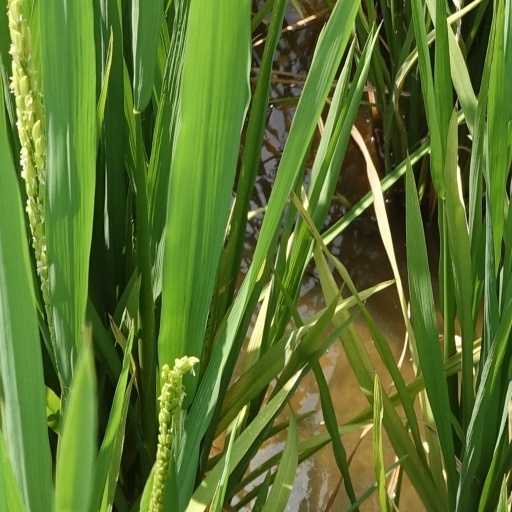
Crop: rice